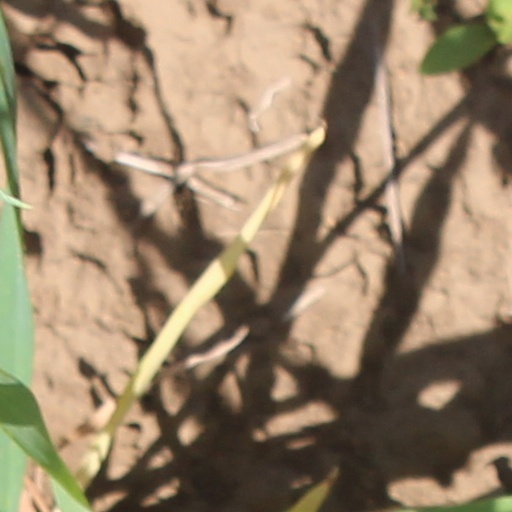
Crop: wheat